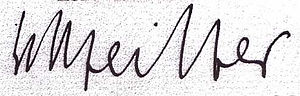
Helmut Pfeiffer
Helmut Roland Heinrich Pfeiffer var en tysk jurist og SS-officer, som hjalp adskillige mennesker, der blev forfulgt af det nazistiske regime.